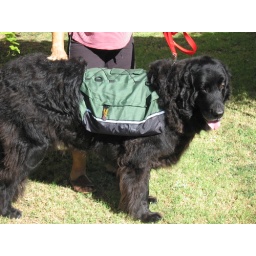
There is a filled water bottle in each side pocket.